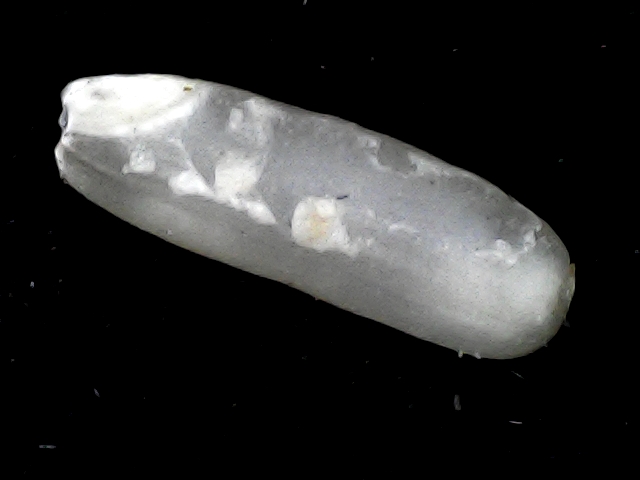
Rice variety: BD87